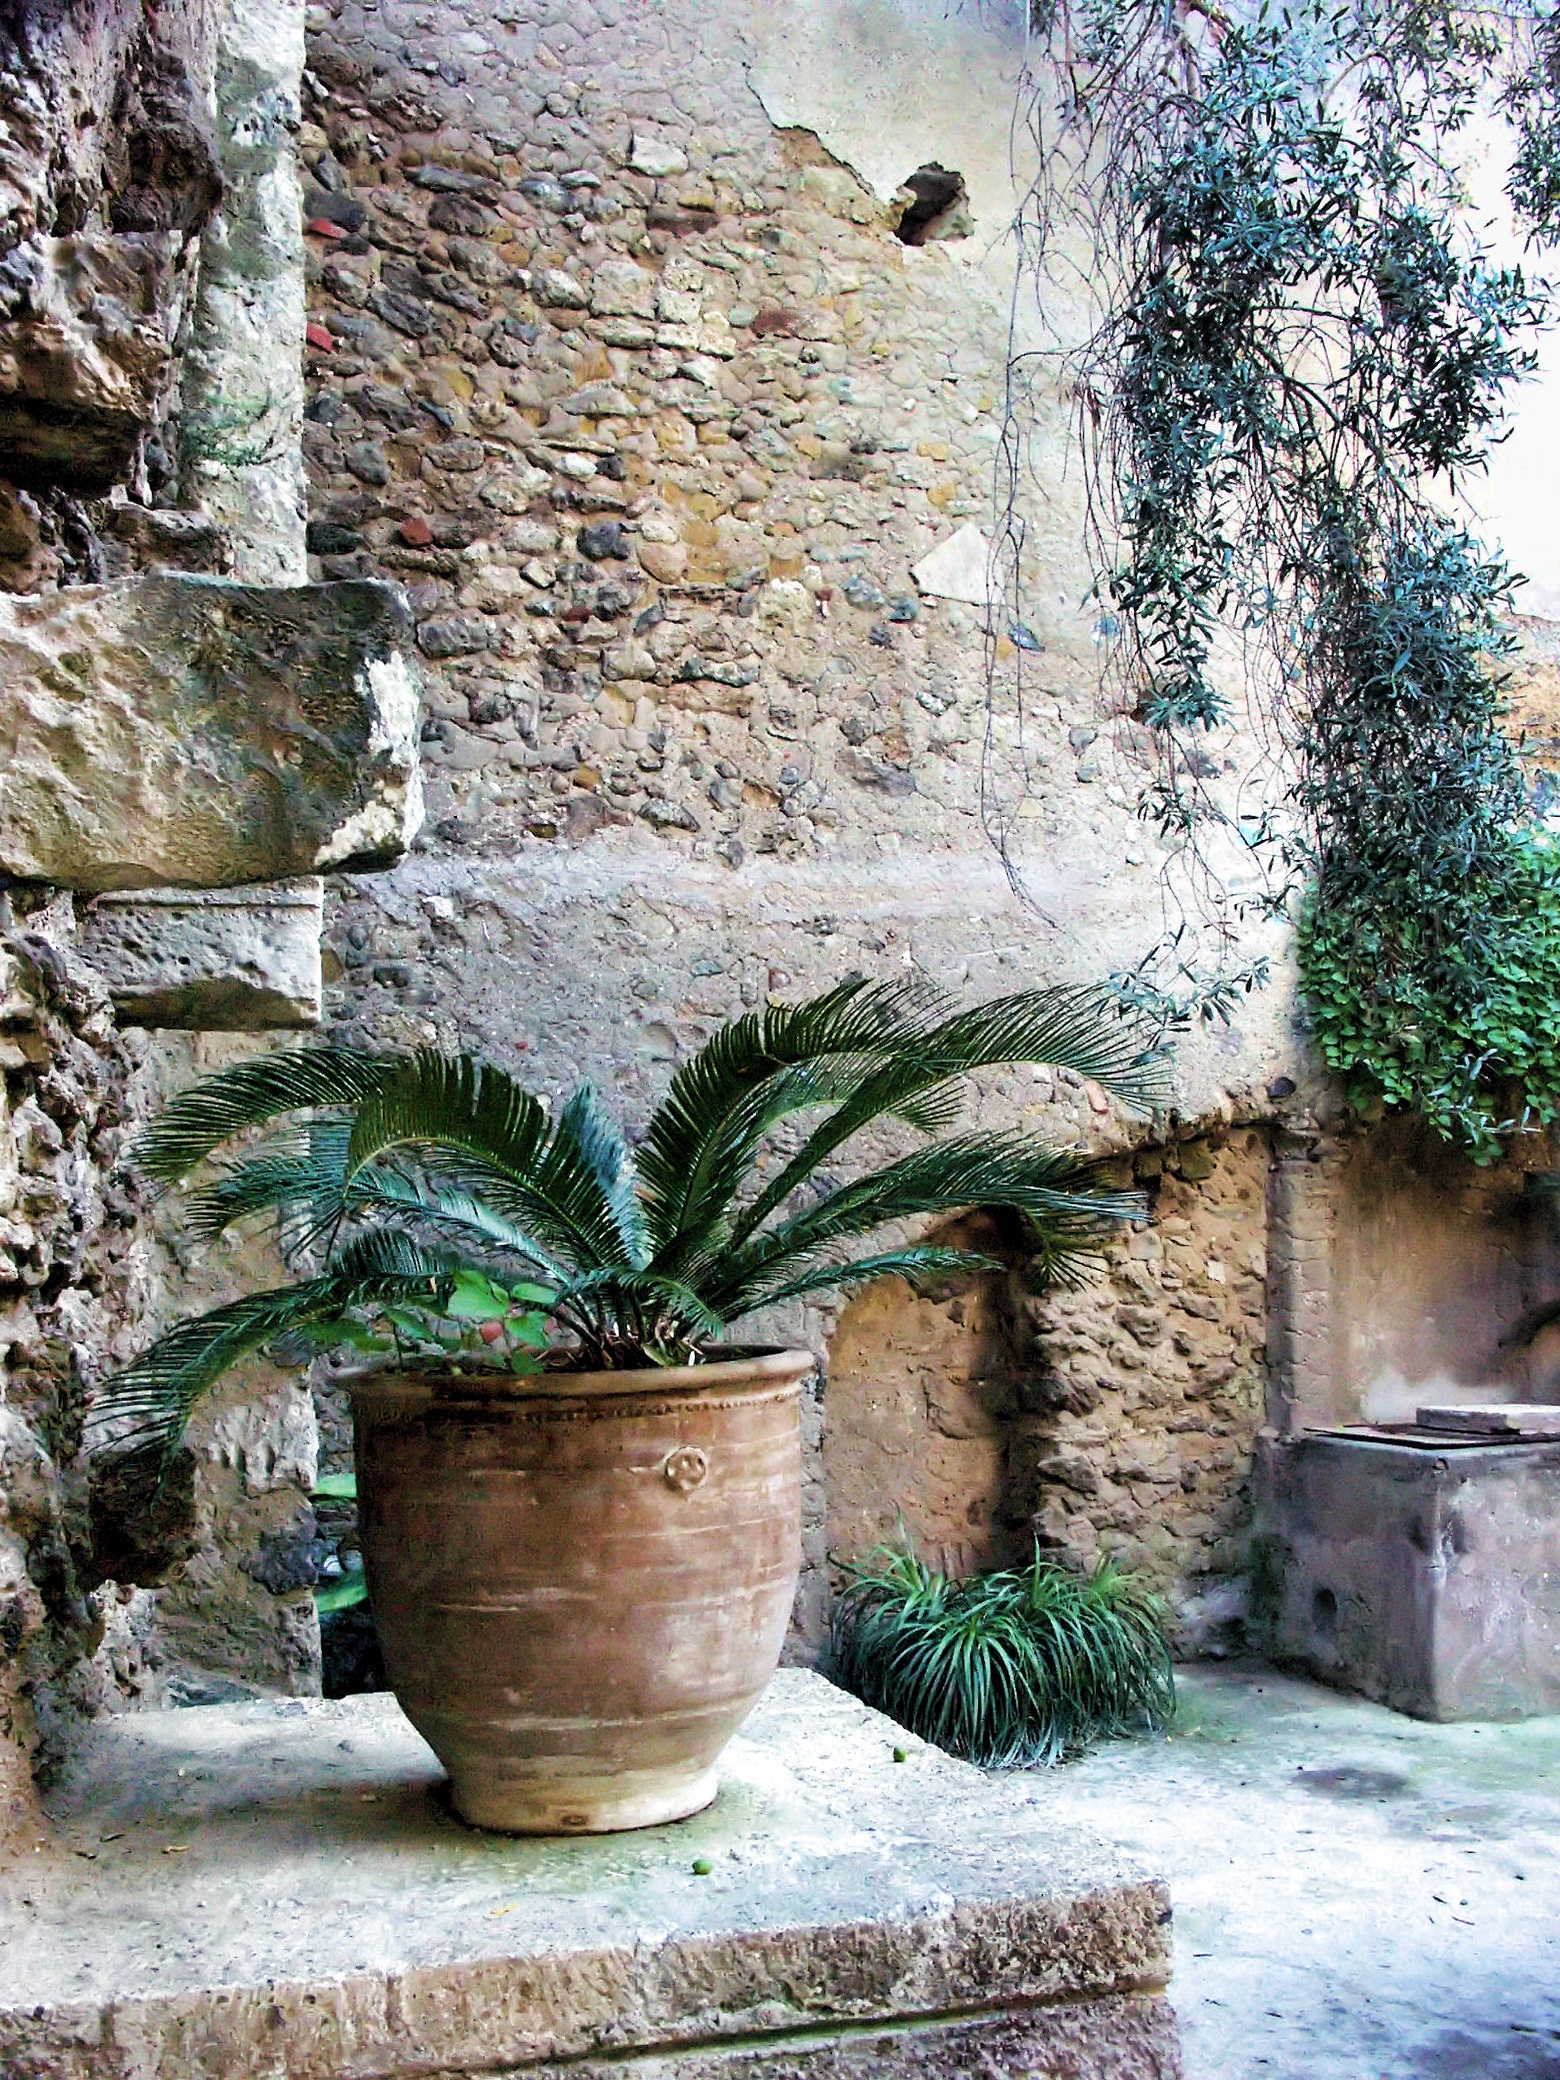
tree, rock, plant, house, flower, wall, stone, italy, garden, ruins, passage, mood, water feature, impressions, ischia, plant pots, ancient history, woody plant, castello aragonese